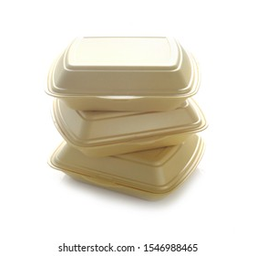
Label: paper